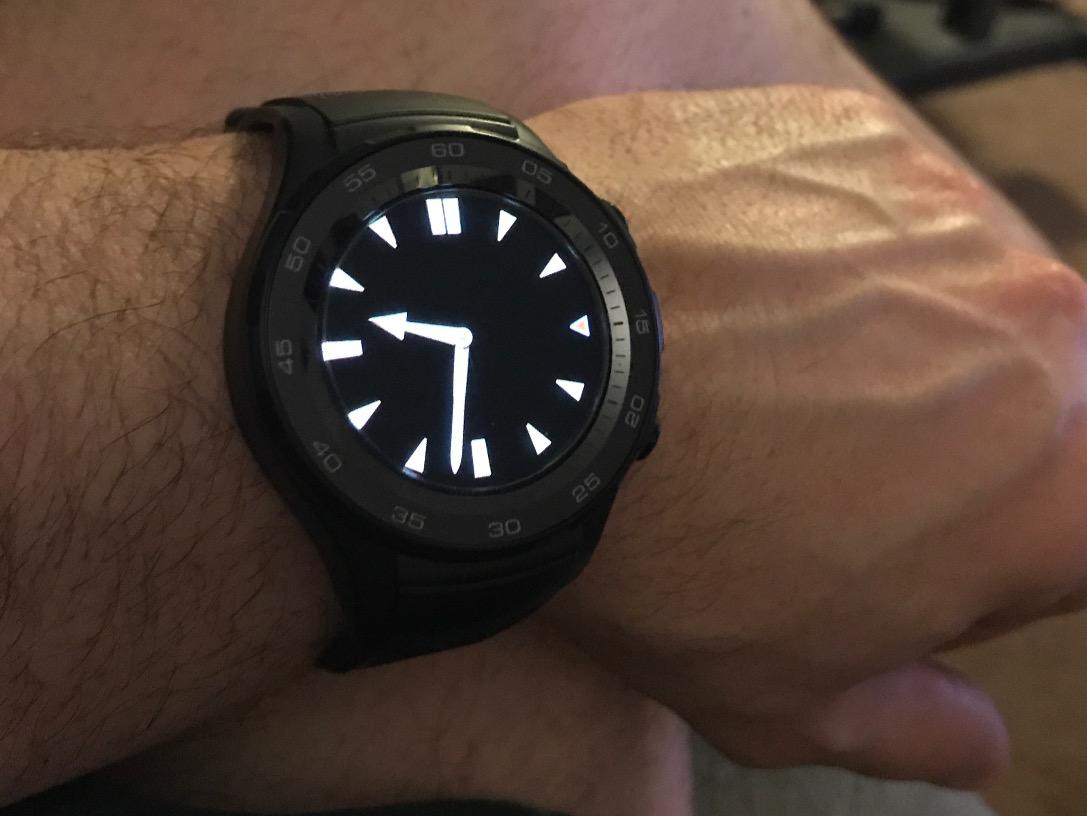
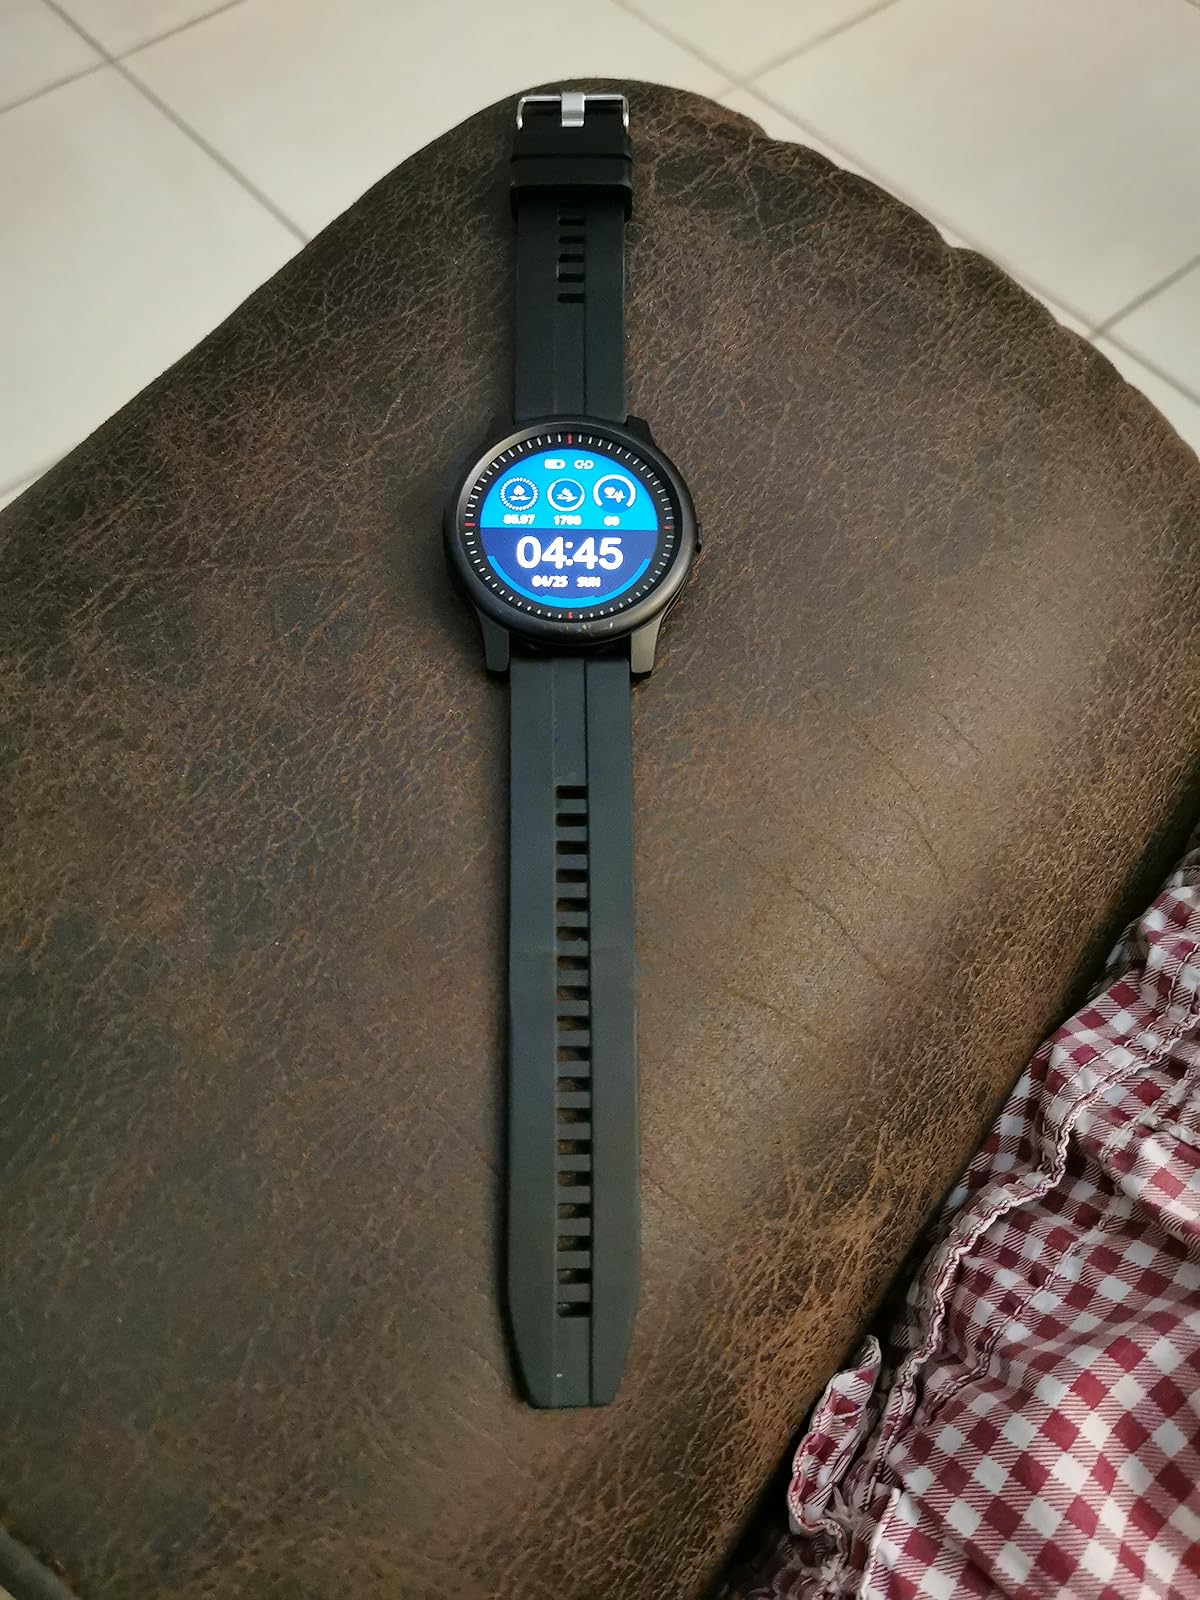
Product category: smartwatch
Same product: no